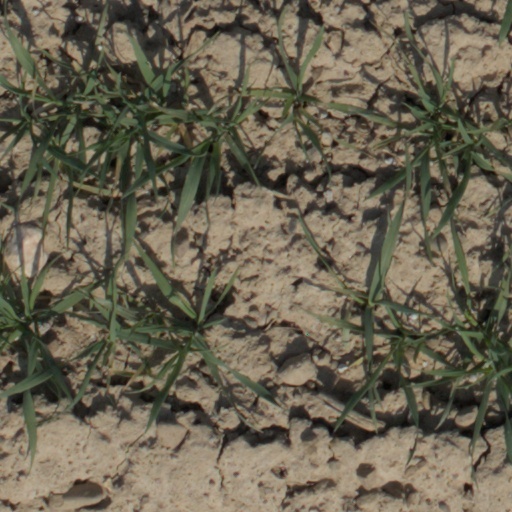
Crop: wheat